List of largest Chinese companies

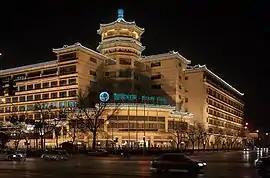
The headquarters of the electric utility company State Grid in Beijing. It was China's largest and the world's third-largest company by revenue in 2021, with annual revenues of over US$460 billion. The Industrial and Commercial Bank of China was both China and the world's largest company by assets in 2021, with over US$5.5 trillion in total assets.

This article lists the largest companies in China in terms of their revenue, net profit and total assets, according to the American business magazines "Fortune" and "Forbes". In 2022, "Fortune"'s Global 500 list of the world's largest corporations included 145 Chinese companies in total. Over the same year, Forbes reported that three of the world's ten largest public companies were Chinese, including the world's largest bank by total assets, the Industrial and Commercial Bank of China. Many of China's largest companies are state-owned enterprises, due to the significant presence of the Chinese government in the national economy.